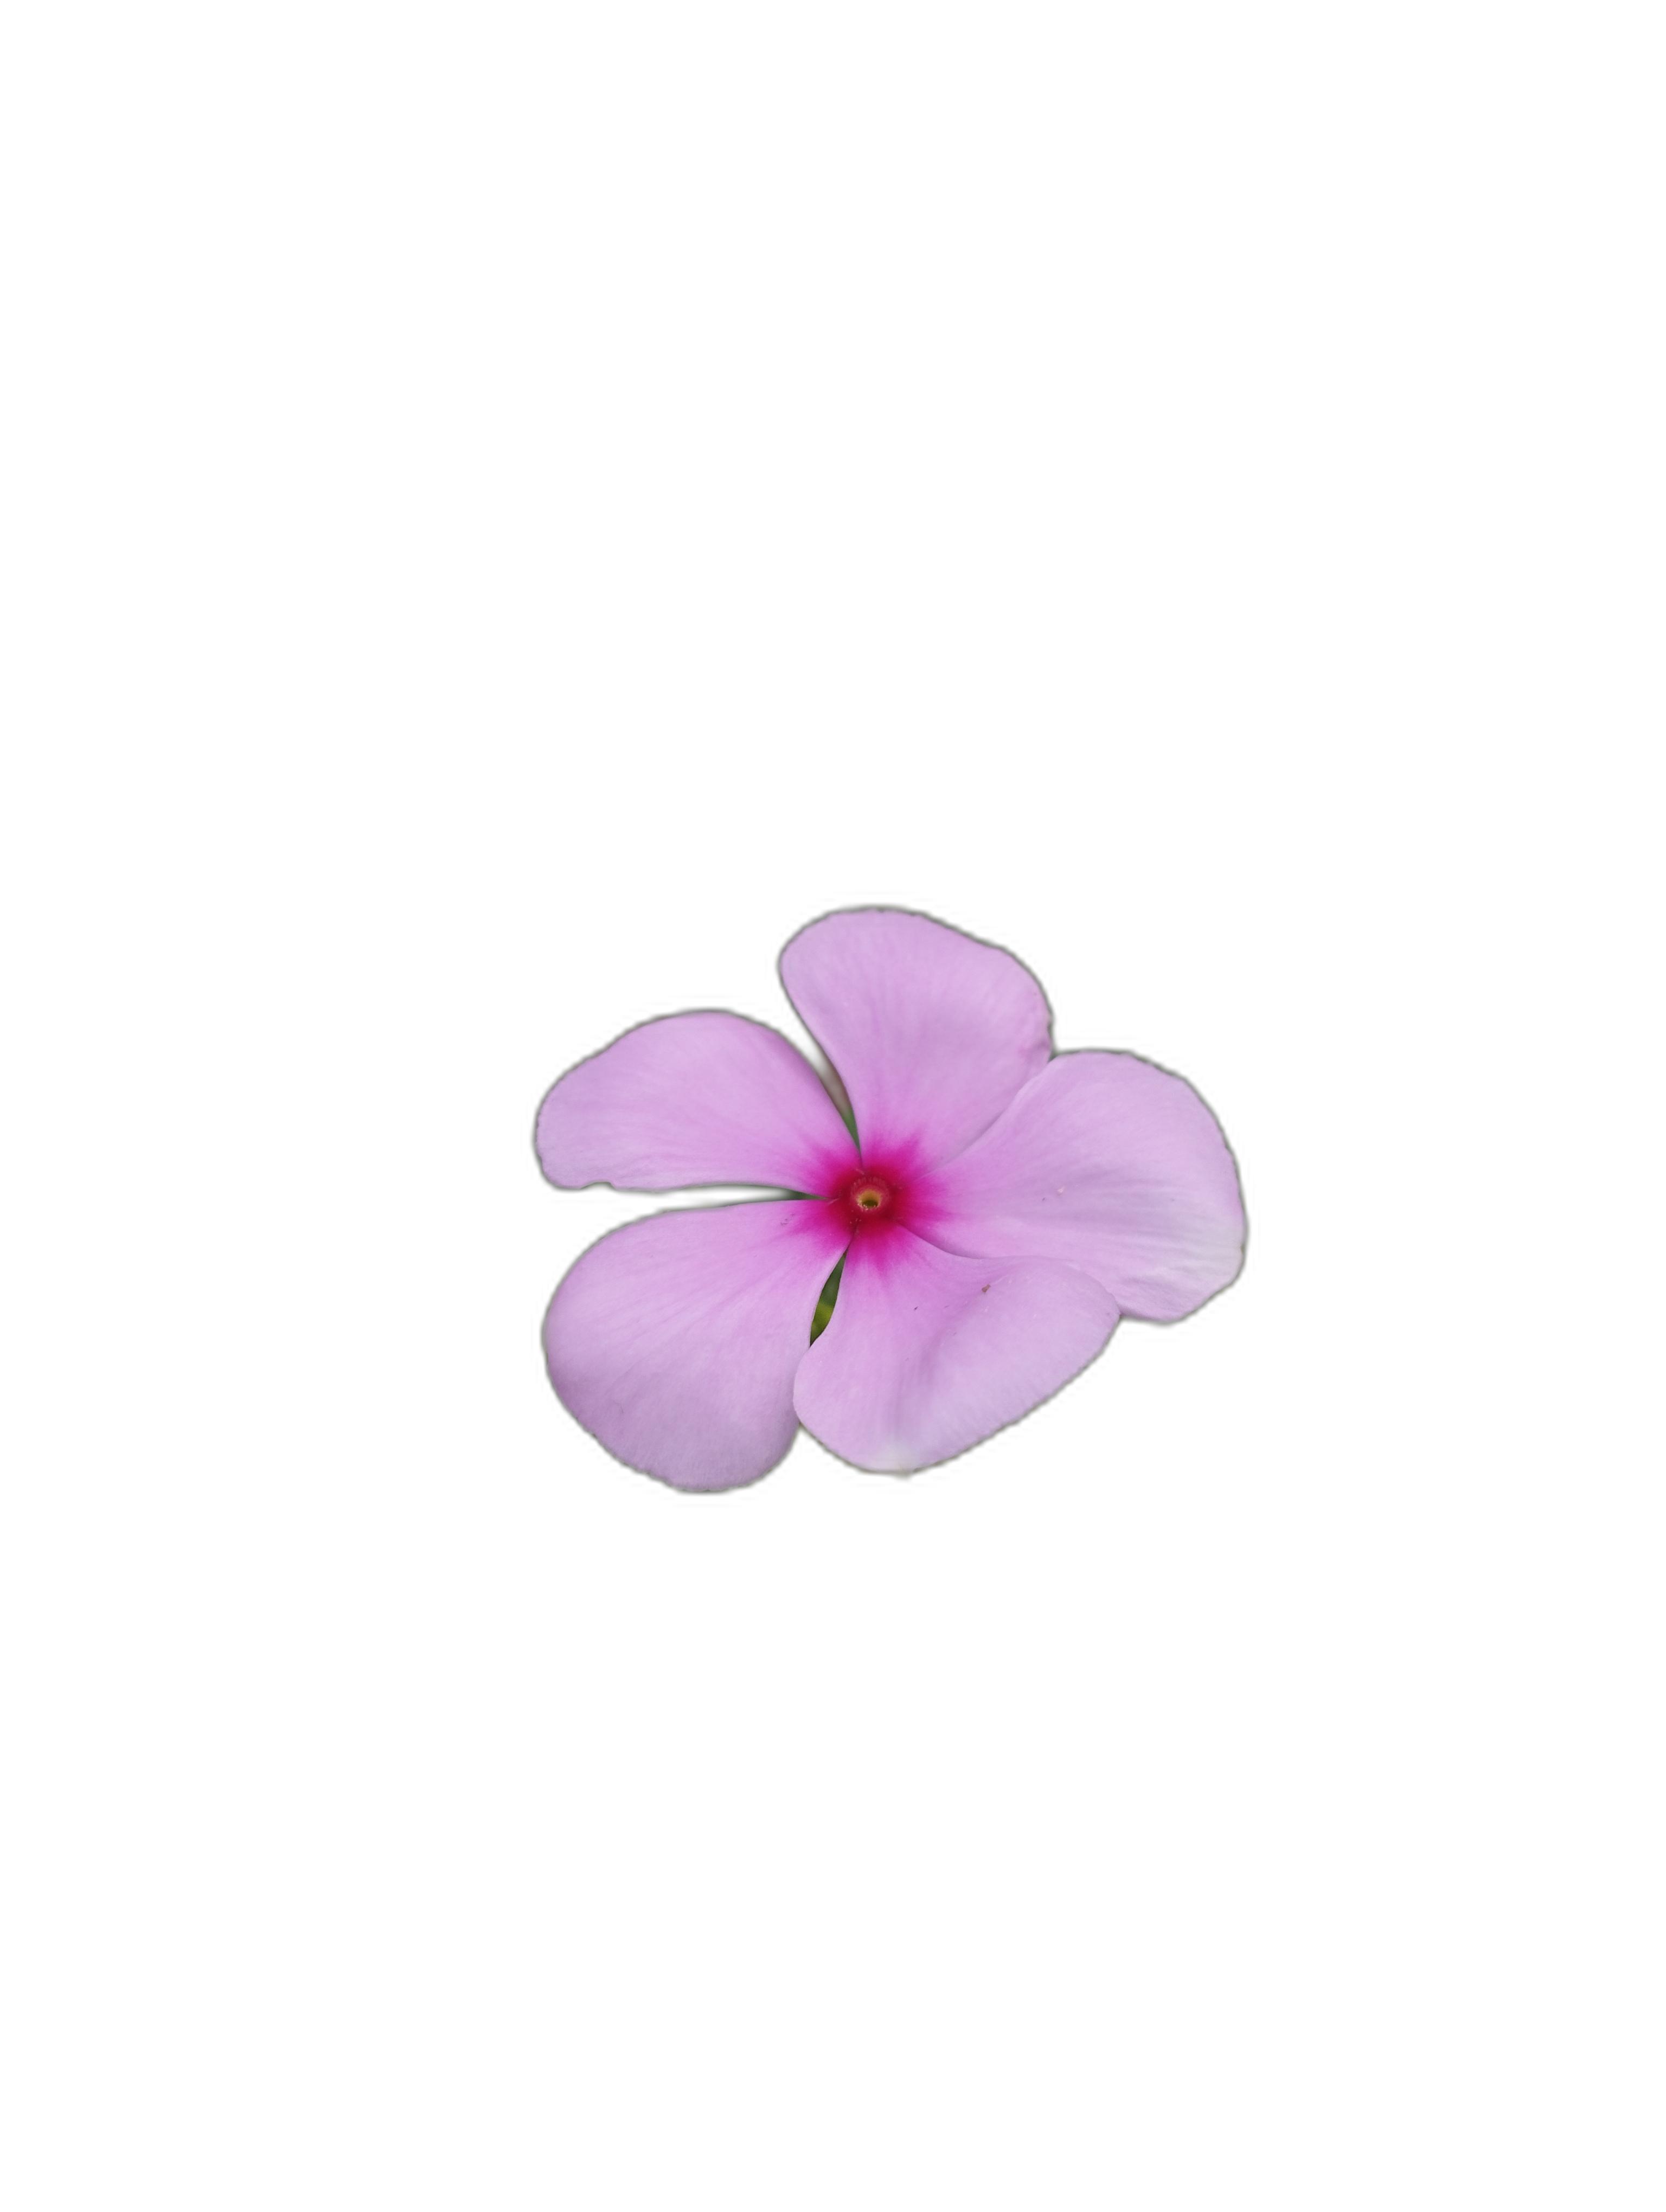
Label: Madagascar periwinkle